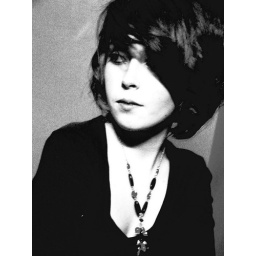
black and white suits this better then when in colour :-)